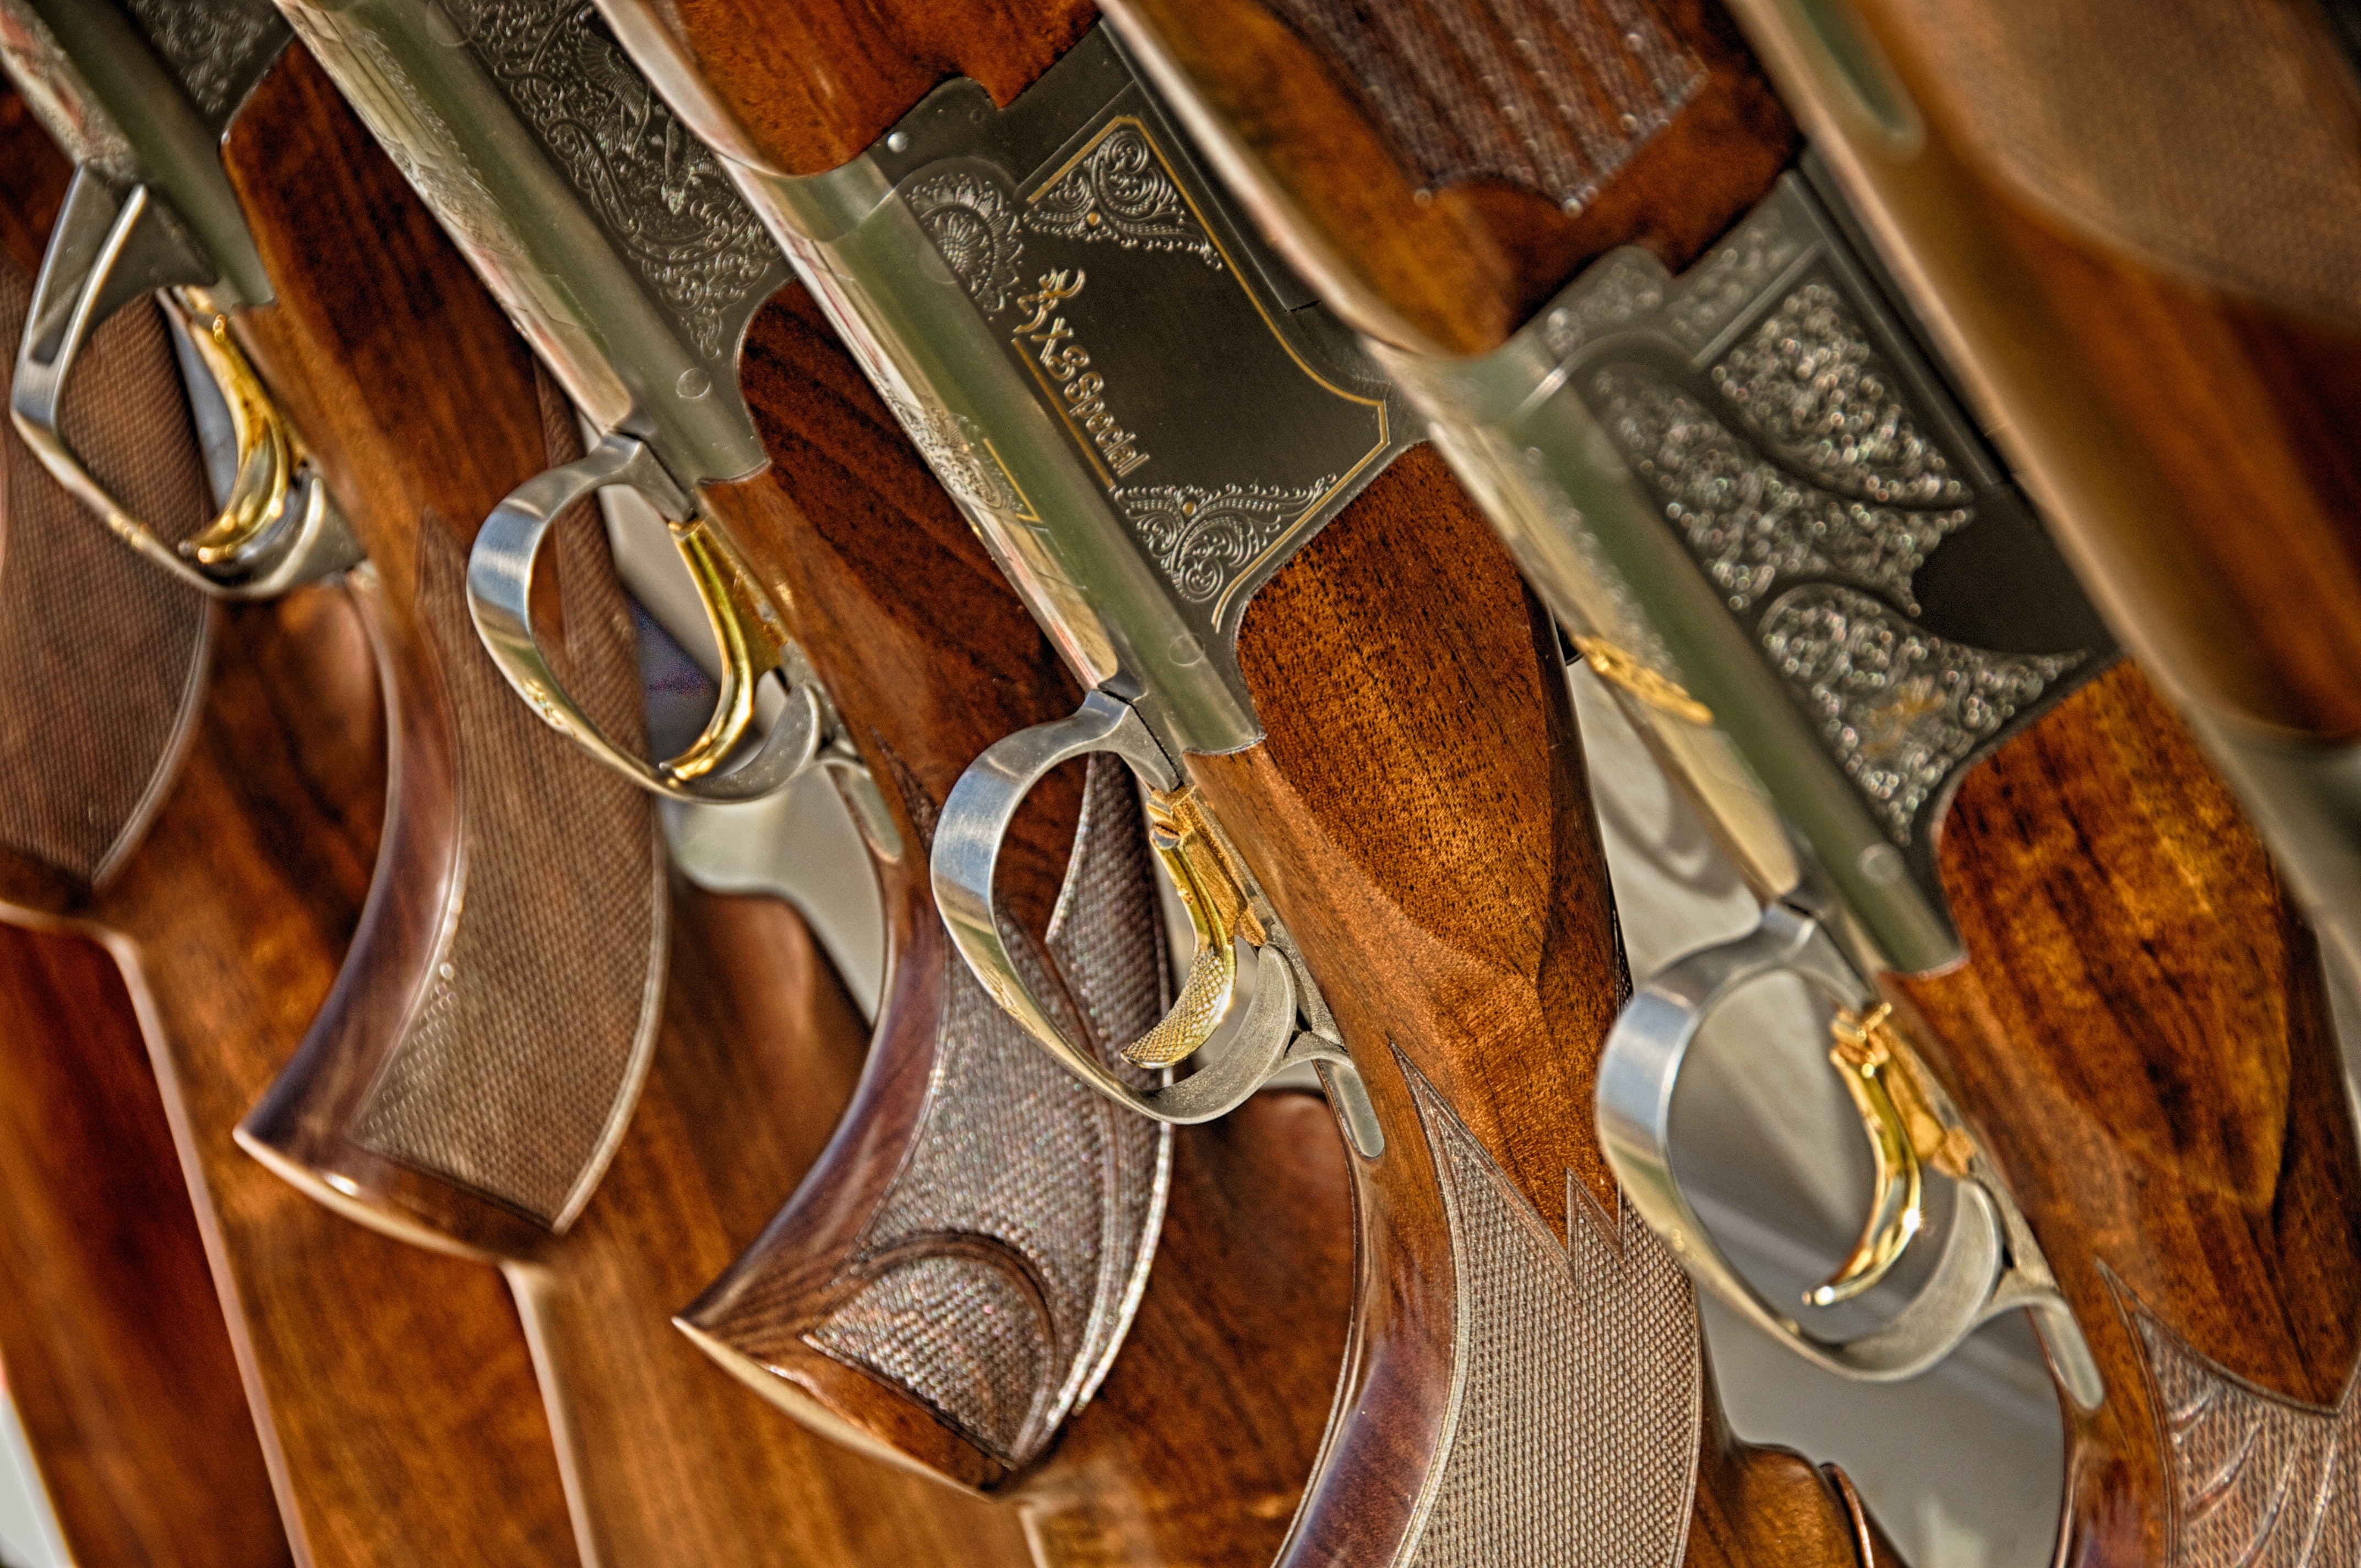
gun, shotgun, wood, revolver, trigger